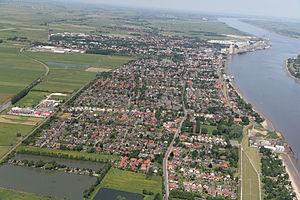
Brake est une ville allemande, chef-lieu de l'Arrondissement de Wesermarsch et située en Basse-Saxe.